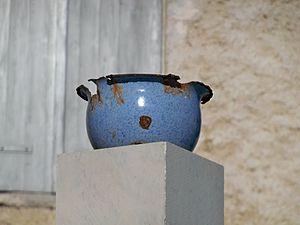
vieux pot de chambre
La montagne de Lure est une montagne des Préalpes de Haute-Provence, située dans le département des Alpes-de-Haute-Provence. Elle appartient à la même formation géologique que le plateau d'Albion, qu'elle jouxte, et le mont Ventoux. Cette chaîne s'allonge sur 42 kilomètres de long, culmine au signal de Lure et présente un relief très contrasté entre l'adret calcaire, coupé de combes et de vallons, et l'ubac marneux, où s'accumulent monts et ravins.
Ferrassières est une commune française située dans le département de la Drôme, en région Auvergne-Rhône-Alpes. C'est la seule du département qui se situe sur le plateau d'Albion tout en étant en limite de la montagne de Lure.
Une bastide est au sens premier une exploitation agricole appartenant à la bourgeoisie, et au sens dérivé une maison de maître au XIXᵉ siècle.
Le plateau d'Albion est situé à cheval sur les trois départements du Vaucluse, de la Drôme et des Alpes-de-Haute-Provence. Il se subdivise administrativement en sept communes : Sault, Ferrassières, Aurel, Revest-du-Bion, Saint-Trinit, Saint-Christol, Simiane-la-Rotonde.